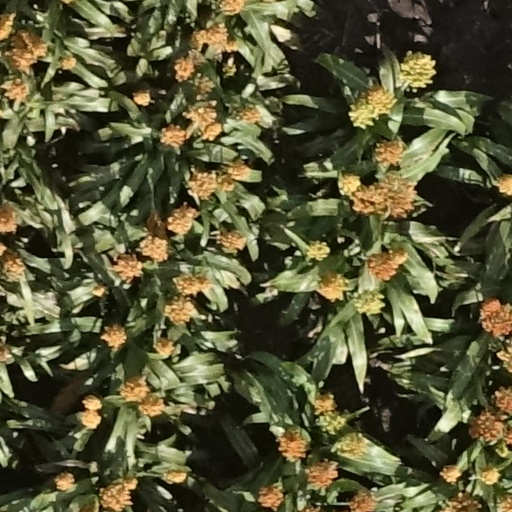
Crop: sorghum